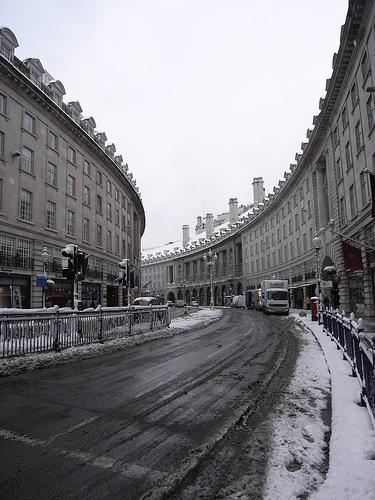
Weather: snow or frosty